Fournier RF-10

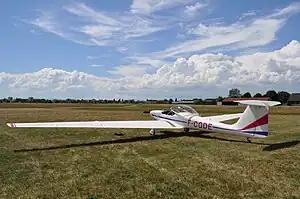
Fournier RF-10 on the ground

The Fournier RF-10 is a two-seat motor glider designed by René Fournier in 1981. The aircraft is a further development of the RF-9 and incorporated plastic and carbon-fiber structures.